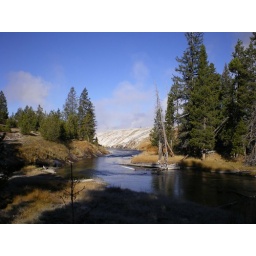
A river on the Old Faithful geyser basin.  We saw a few fish in this river.